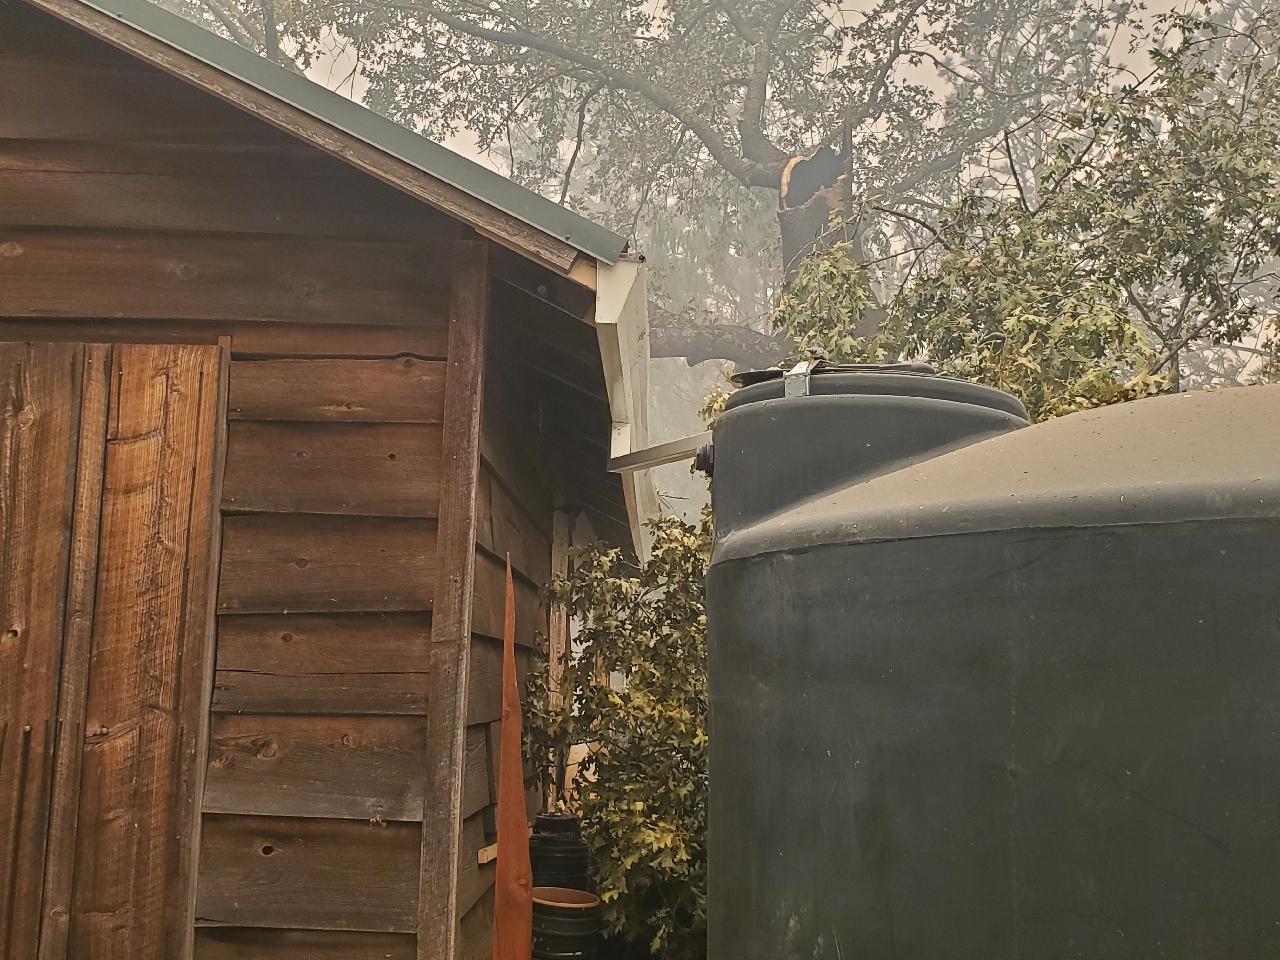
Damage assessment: affected